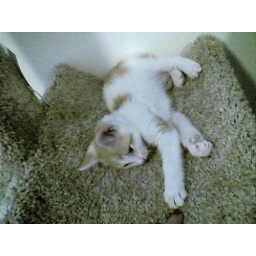
She's at my work in a cluster of cat trees and toys. Kitty over-load!